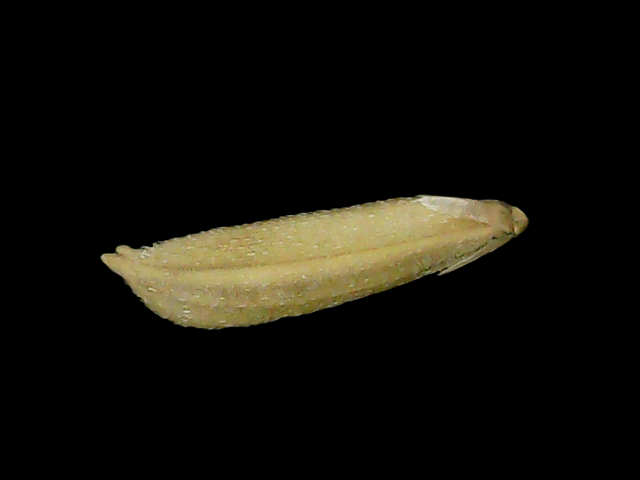
Rice variety: Bd75